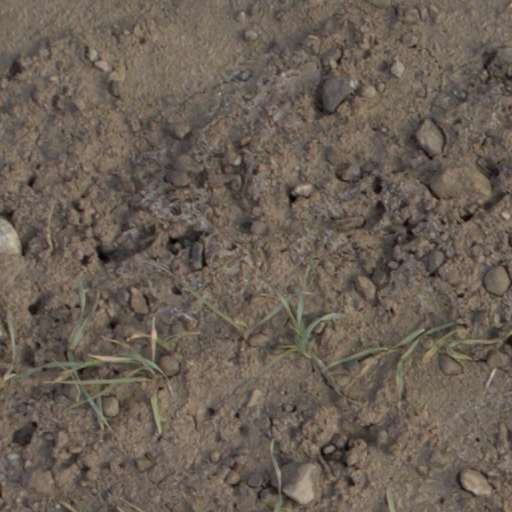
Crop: wheat